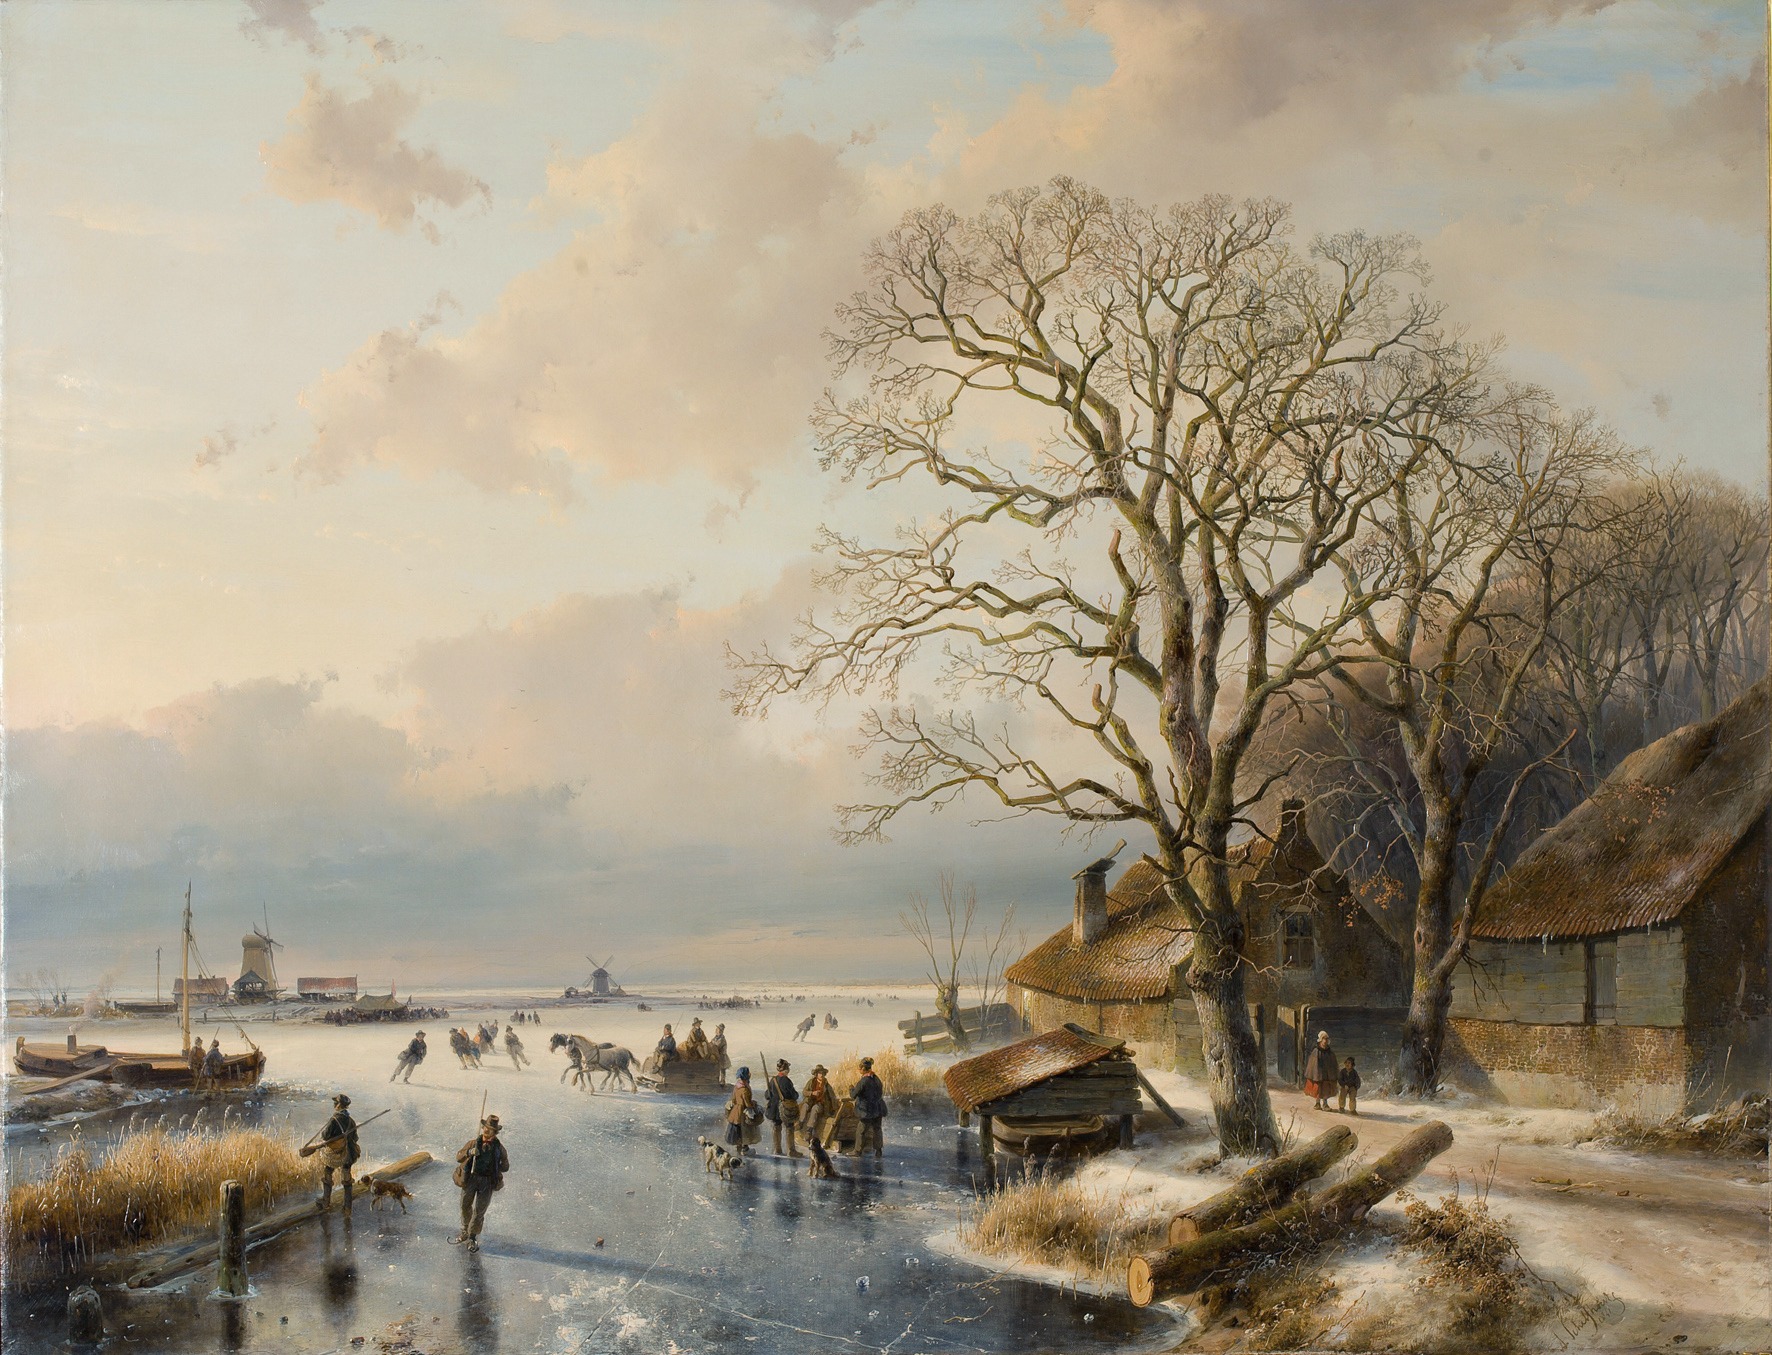
landscape, sea, coast, tree, water, nature, snow, winter, people, sky, countryside, morning, shore, river, country, stream, ice, evening, scenic, weather, artistic, frozen, season, waterway, painting, trees, outside, art, clouds, rural area, artistry, watercolor paint, oil on canvas, atmospheric phenomenon, andreas schelfout